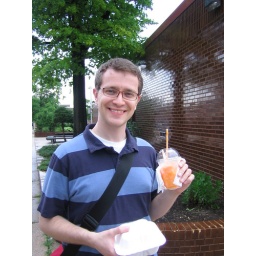
We tried to get in all the local favorites. The orange creamsicle water ice was pretty yummy!